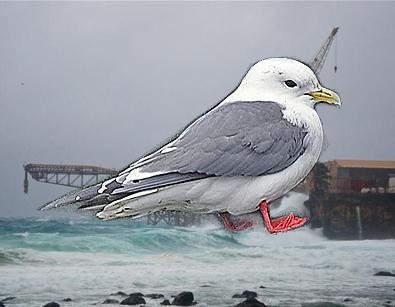
Bird species: Red_legged_Kittiwake
Bird type: waterbird
Background: water